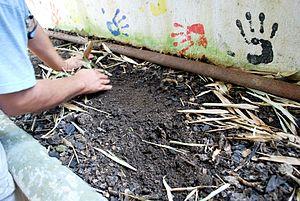
La vermiculture ou lumbriculture consiste à élever en conditions contrôlées de température et d'humidité des vers de terre. Cette activité est généralement associée au lombricompostage.